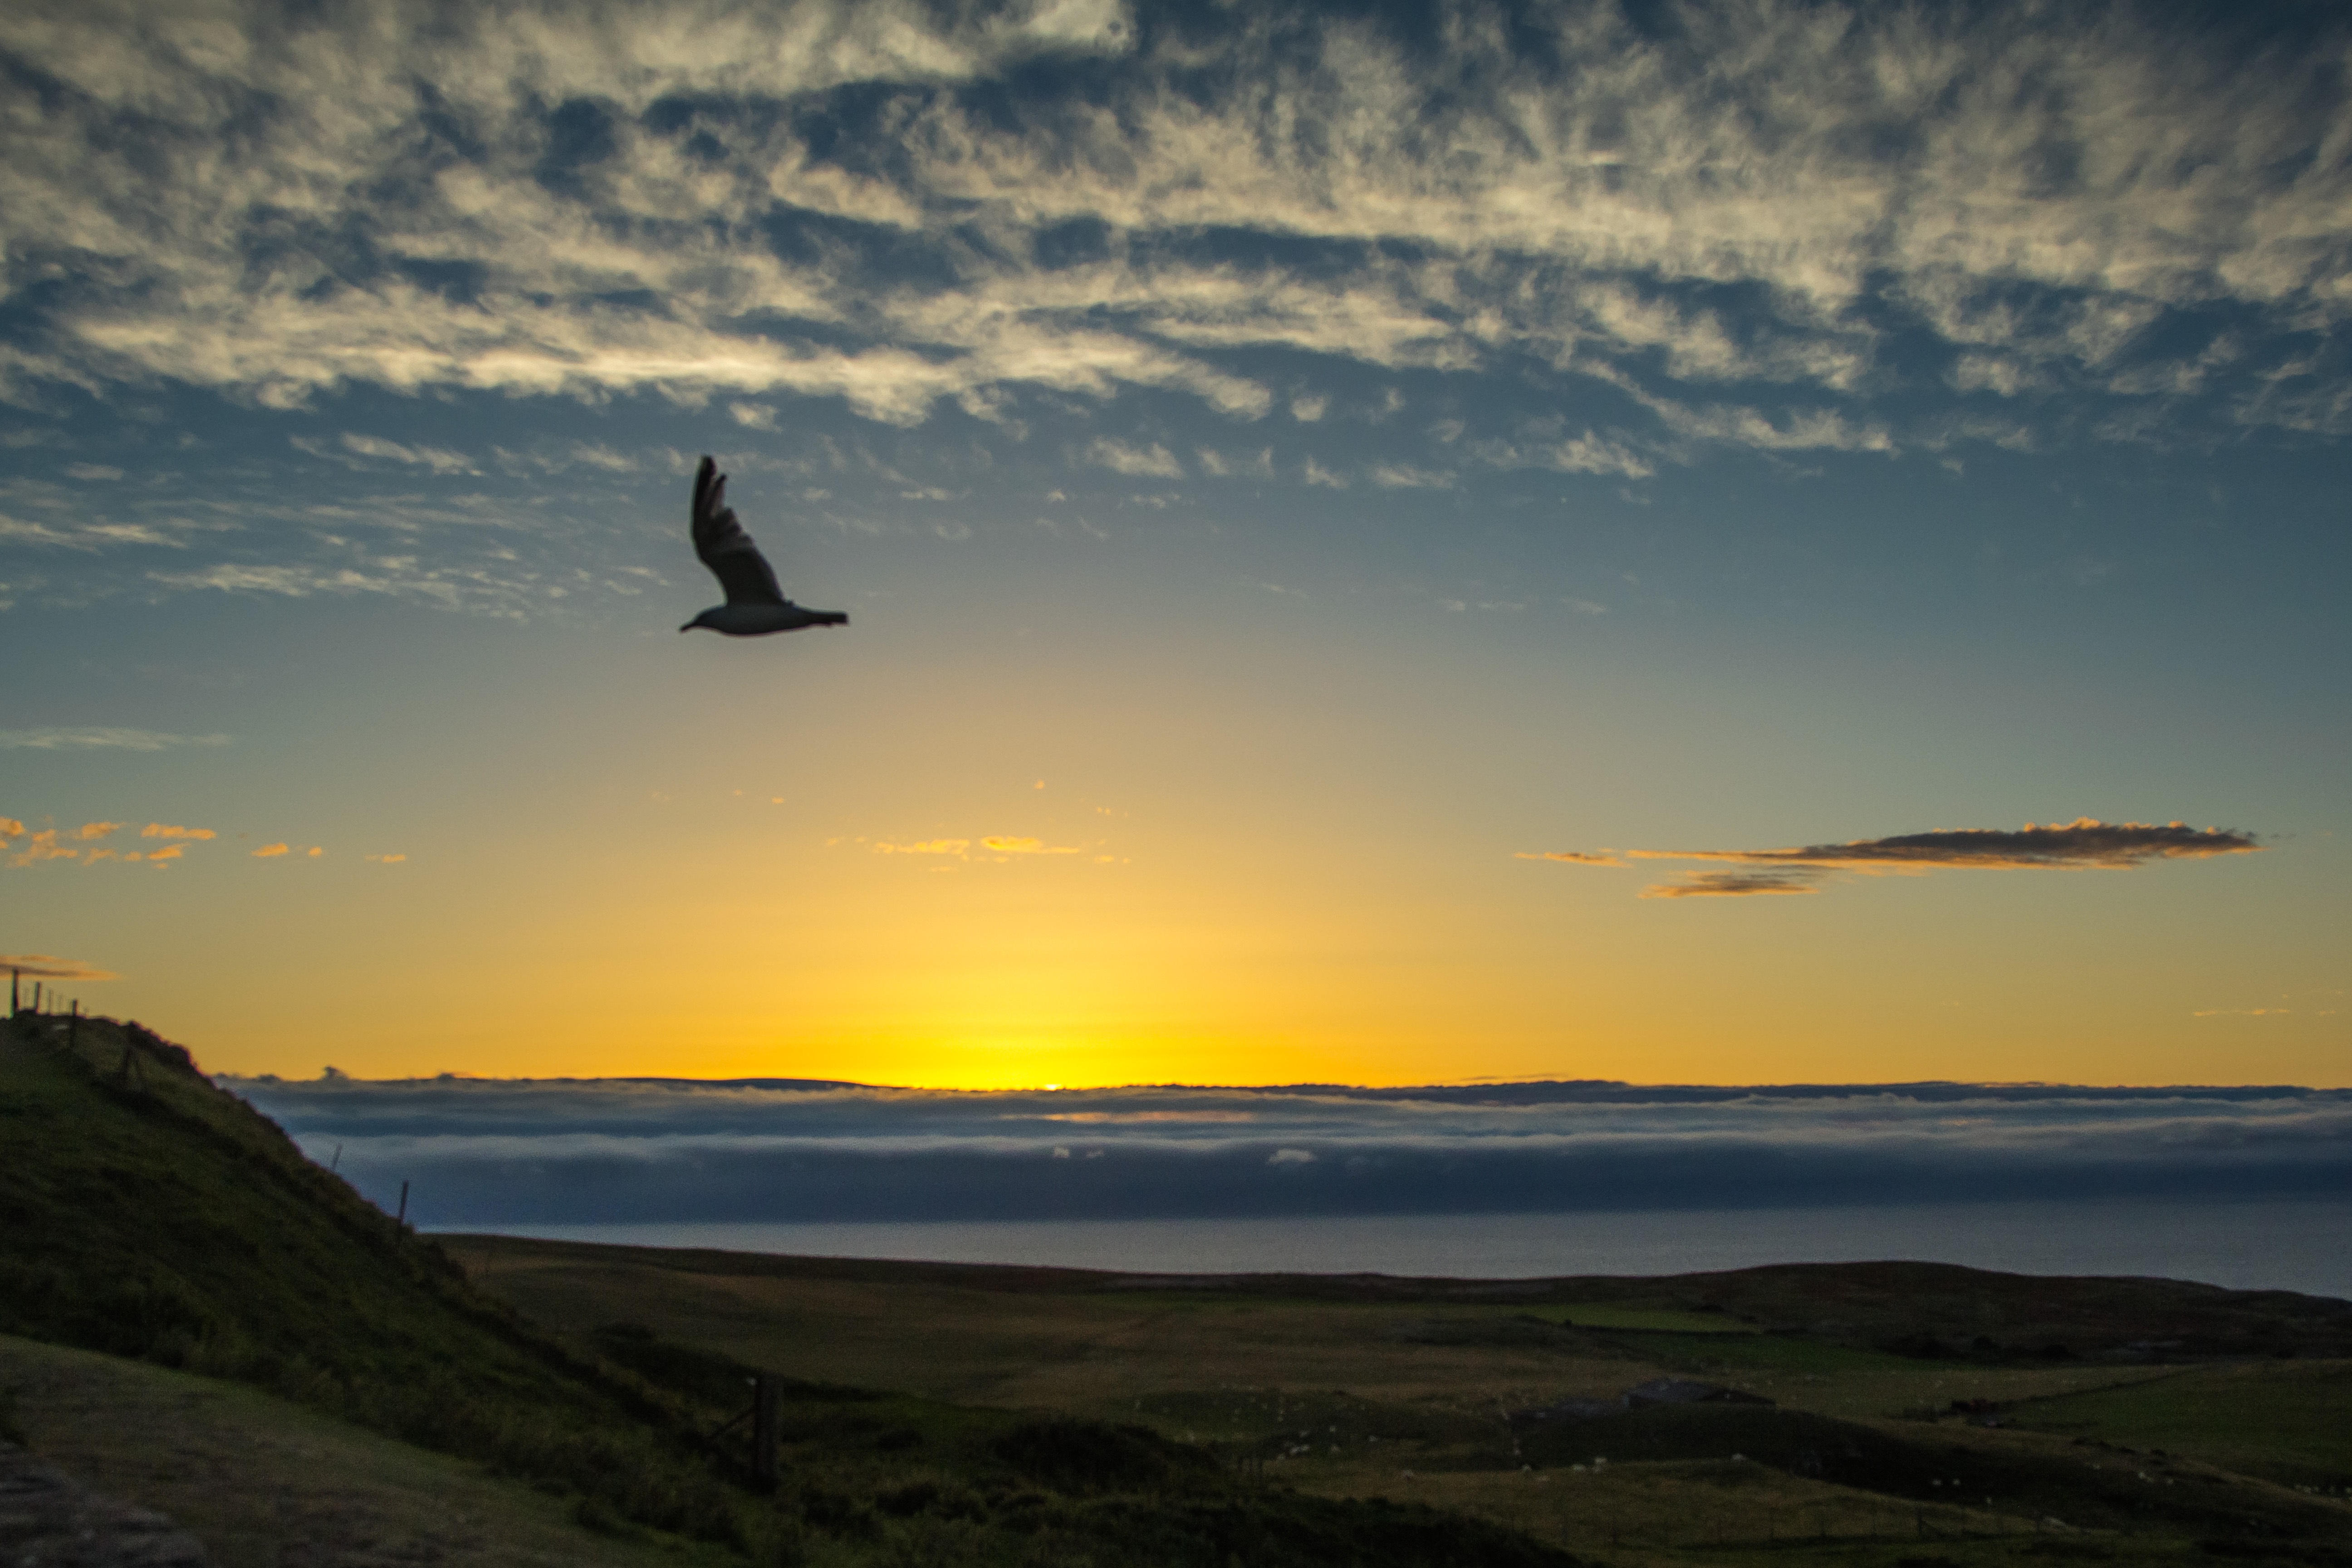
beach, sea, coast, ocean, horizon, silhouette, bird, cloud, sky, sunrise, sunset, morning, wave, dawn, seabird, dusk, evening, flight, clouds, atmospheric phenomenon